Downsizing (film)

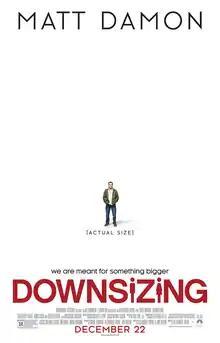
Theatrical release poster

Downsizing is a 2017 American science fiction comedy-drama film directed by Alexander Payne, written by Payne and Jim Taylor, and starring Matt Damon, Christoph Waltz, Hong Chau, and Kristen Wiig. It tells the story of Paul Safranek, who decides to undergo a recently invented procedure to shrink his body so he can start a new life in an experimental community, which he ends up doing alone when his wife backs out at the last minute; his journey takes an unexpected turn after he befriends an impoverished activist. Principal photography for the film began in Ontario, Canada, on April 1, 2016.